Cassidy (film)

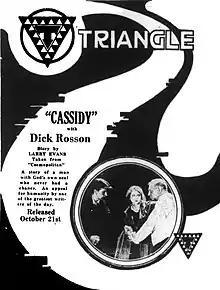

Cassidy is a 1917 American silent drama film directed by Arthur Rosson and starring Richard Rosson, Frank Currier and Pauline Curley.